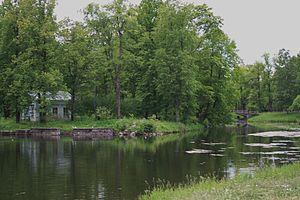
Le parc Alexandre est l'un des cinq parcs de la ville de Tsarskoïe Selo à côté de Saint-Pétersbourg qui s'étend sur une surface de deux-cents hectares.